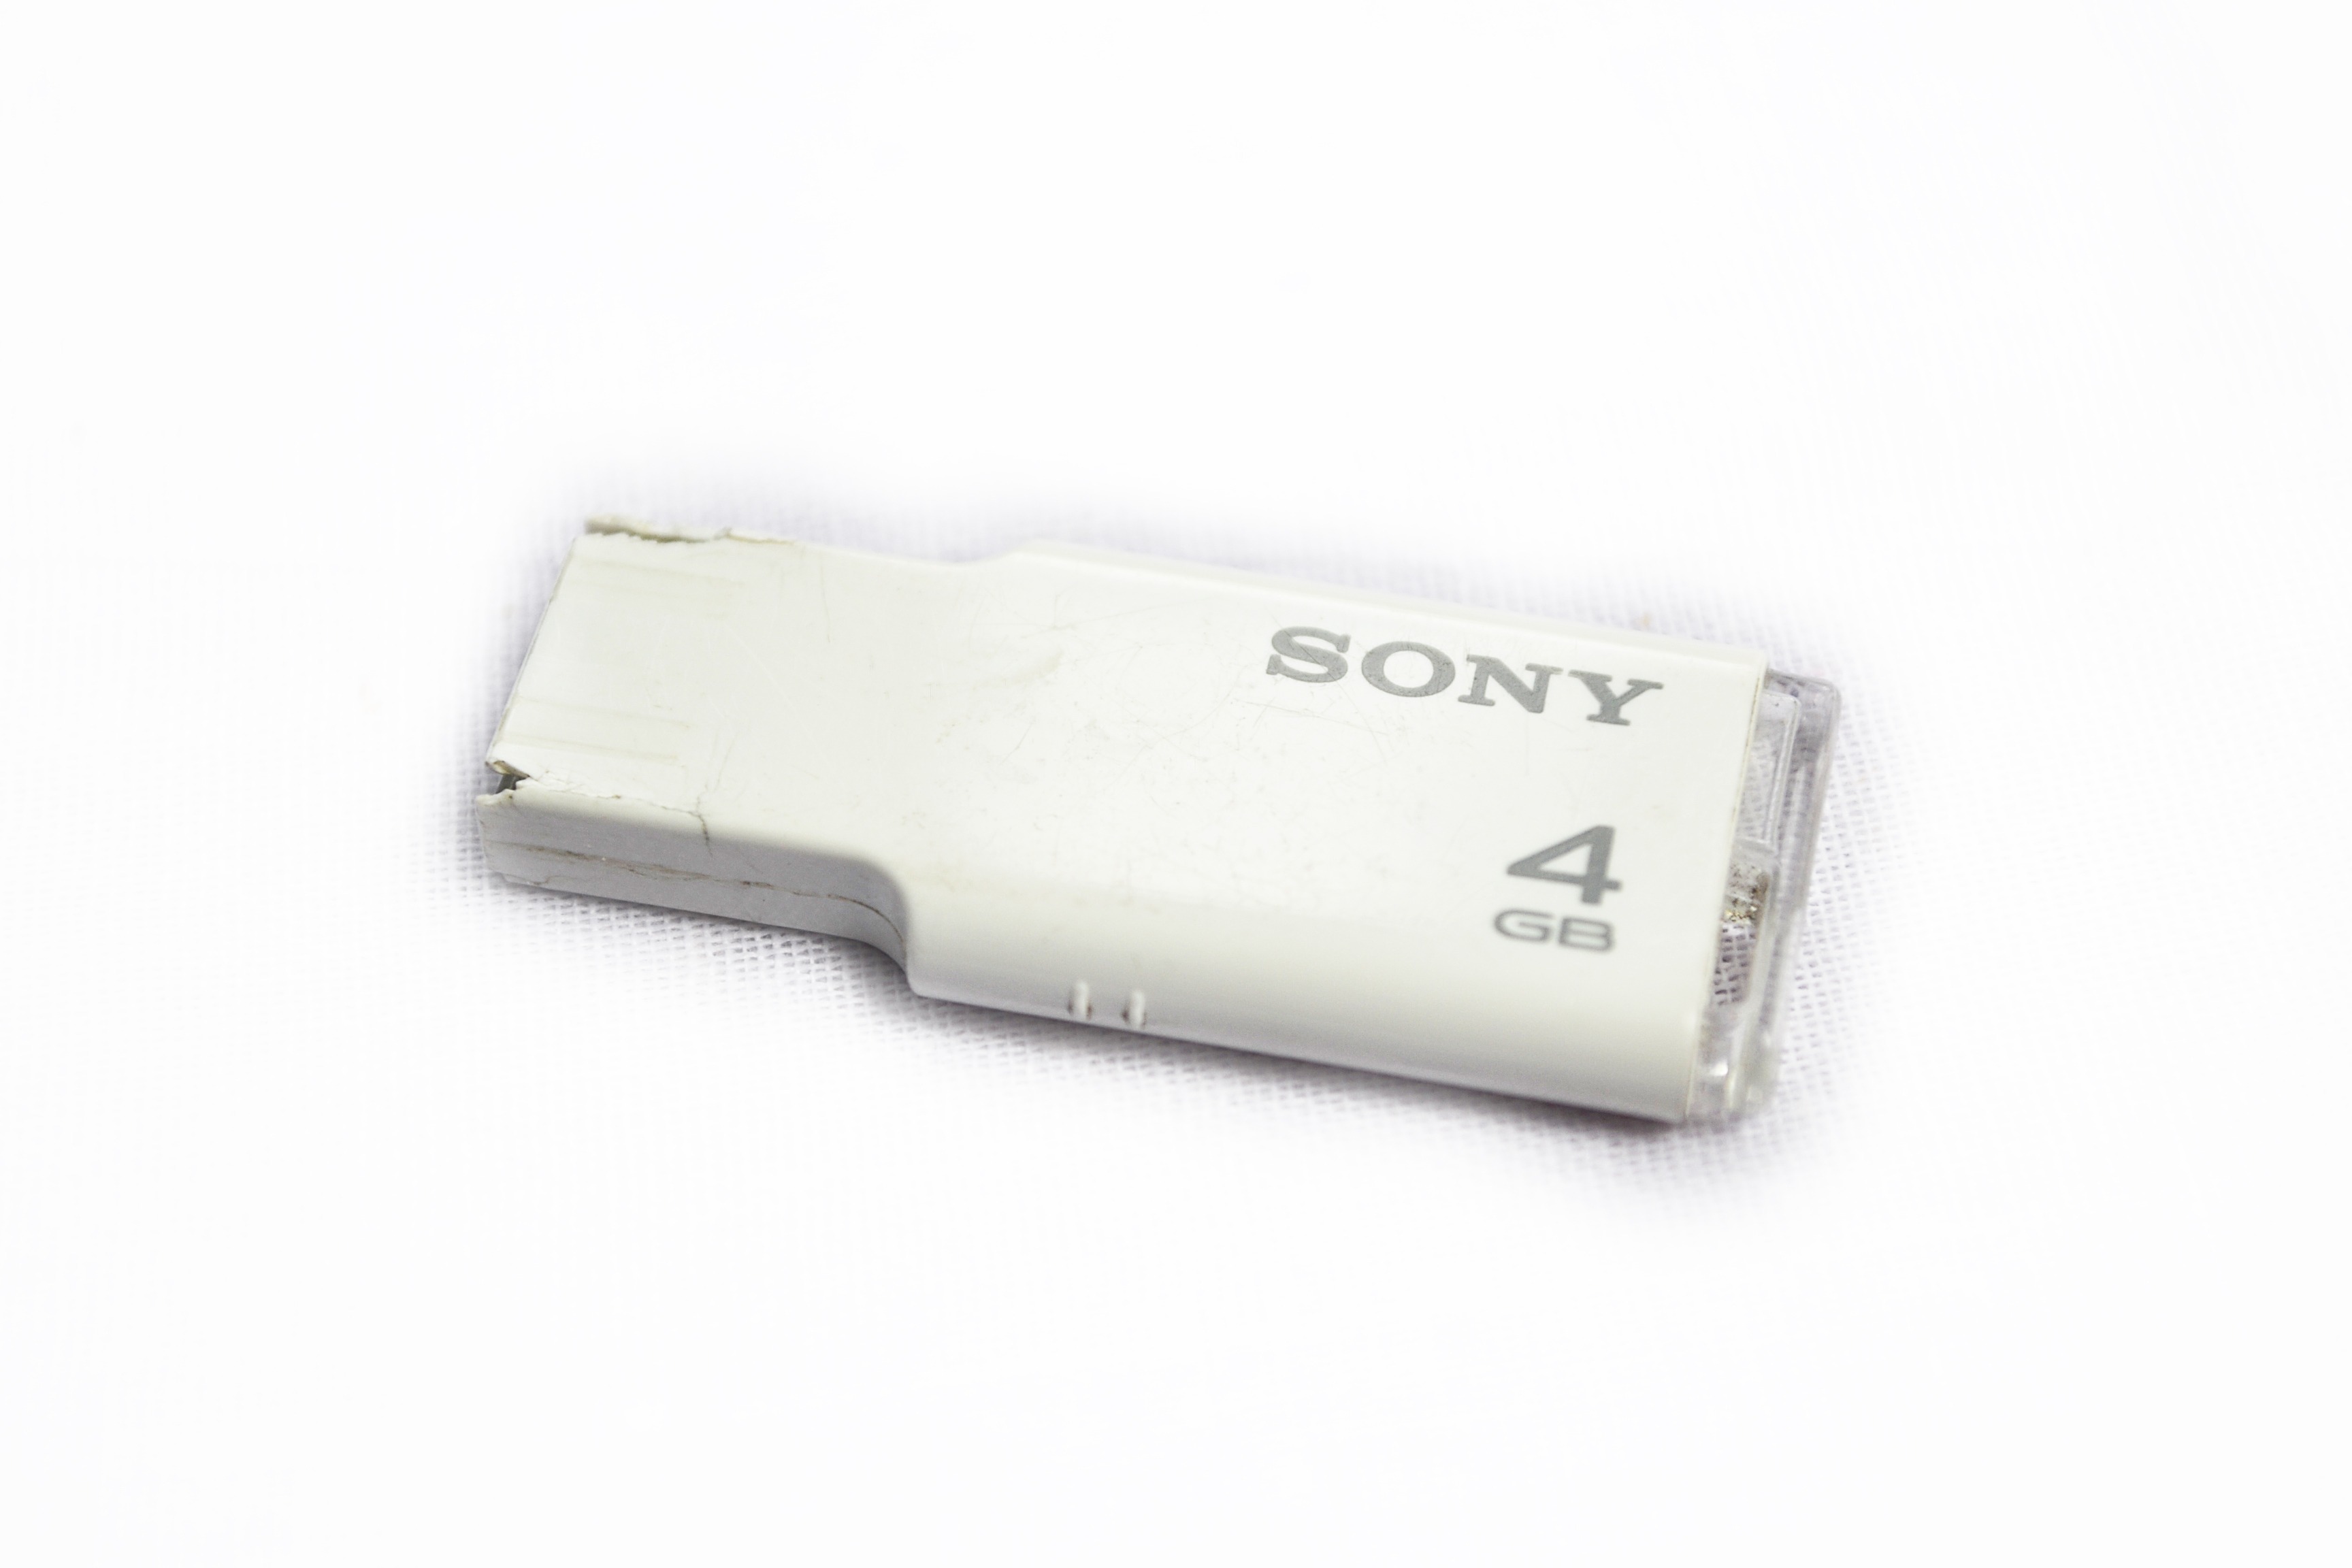
computer, technology, storage, electronics, sony, sri lanka, ceylon, pendrive, computer accessories, electronic device, electronics accessory, data storage device, usb flash drive, flash drive, mawanella